Belgaum Airport

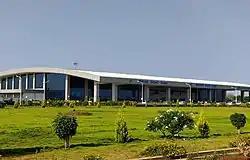

Belgaum Airport , also known as Belagavi Airport, is a domestic airport serving Belgaum, Karnataka. The current integrated terminal building was inaugurated by the then Minister of Civil Aviation, Ashok Gajapathi Raju on 14 September 2017. Near the airport, there is an Indian Air Force station, where new recruits receive basic training. Beside the existing terminal, a new, larger terminal is being constructed to meet the rapidly rising traffic and demands. Its foundation stone was laid by Prime Minister Narendra Modi in March 2024, and construction began in the same month. It is slated to be completed by the end of 2026.